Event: Nepal Earthquake
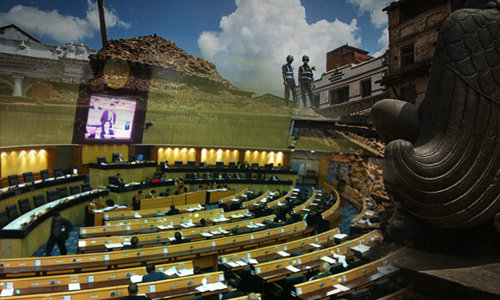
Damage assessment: no_damage